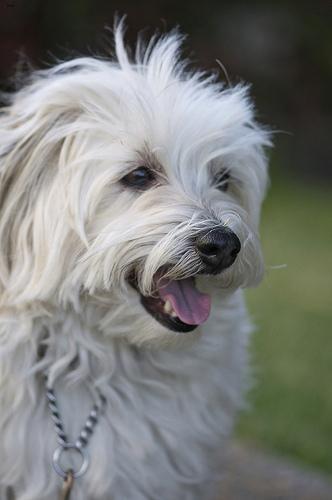
havanese